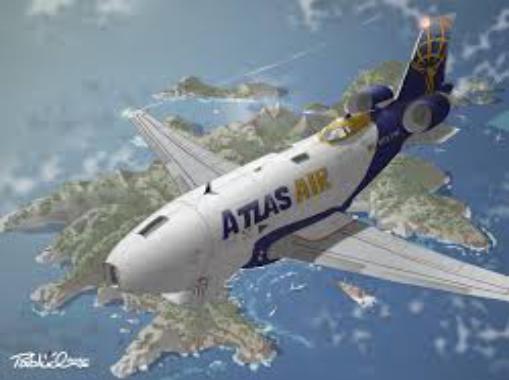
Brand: atlas air
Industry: Transportation